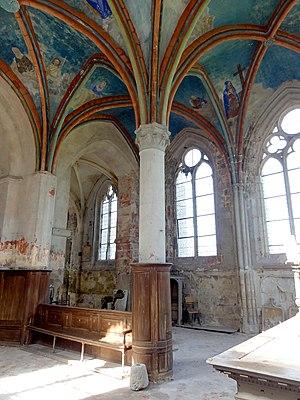
Intérieur de l'église (voir titre).
L'église Saint-Pierre est une église catholique paroissiale située à Genainville, en France. C'est l'une des rares églises à double nef de la région, et elle possède l'unique chœur-halle dans le XIIIᵉ siècle du Vexin français, les autres étant, pour la plupart, localisés autour de la moyenne vallée de l'Oise. La façade Renaissance parfaitement symétrique est attribuée à Jean Grappin, et date du milieu du XVIᵉ siècle. C'est la dernière partie construite, après l'achèvement de la nef. Bien que seulement légèrement plus ancienne, celle-ci affiche encore le style gothique flamboyant, hormis certaines clés de voûte. Les chapiteaux des arcades datent en revanche du début du XIIIᵉ siècle, et subsistent de la précédente église. C'est sans doute également le cas des piles et arcades du clocher, qui pourraient même remonter au XIIᵉ siècle, et ont seulement été mises au goût du jour au deuxième quart du XVIᵉ siècle. Quant au chœur carré de deux fois deux travées, il représente la partie la plus remarquable de l'église, et constitue le principal témoignage de l'architecture gothique rayonnante dans ce secteur du département. L'église Saint-Pierre est classée monument historique depuis 1920.